Rheed McCracken

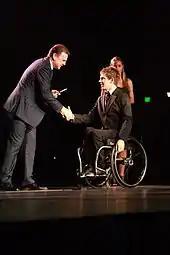
McCracken receiving the award for 2012 Junior Athlete of the Year at the Australian Paralympian of the Year ceremony

In January 2012, McCracken participated in the Australia Day Series in Canberra, where he finished second with a time of 24.38 in the junior race. In January 2012, he trained in Sydney. He later trained with Kurt Fearnley in Newcastle. In January 2012, he finished second the Oz Day 10K men's junior division. He was selected to represent Australia at the 2012 Summer Paralympics in athletics in the 100 metre and 200 metre events. He qualified for the Games in December 2011 as a fourteen-year-old.